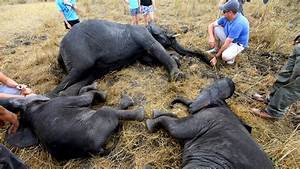
Label: elefante